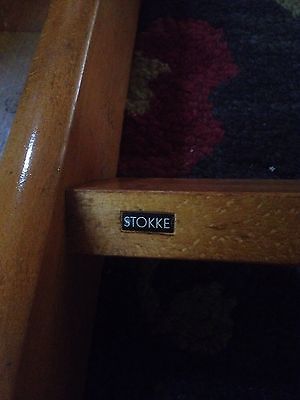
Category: chair